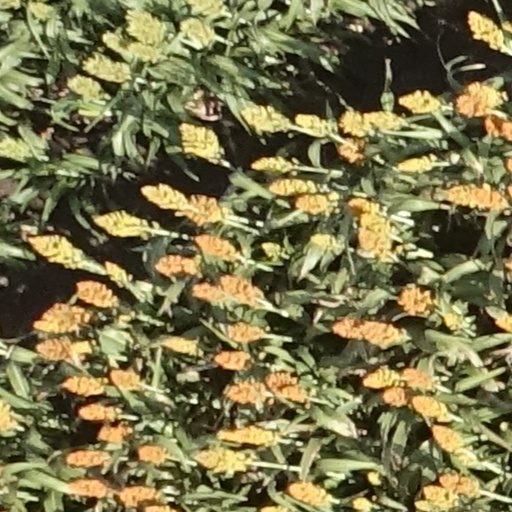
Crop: sorghum